Kustom (cars)

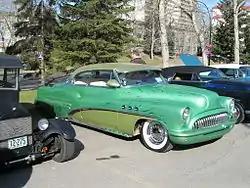
Early '50s Buick mild Kustom with wide whites, new grille and trim spears, lakes pipes, Appletons, and flame job.

Kustoms are modified cars from the 1930s to the early 1960s, done in the customizing styles of that time period. The usage of a ""K"" for "Kustom" rather than a "C", is believed to have originated with George Barris.